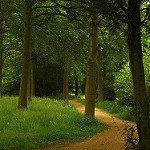
Label: forest